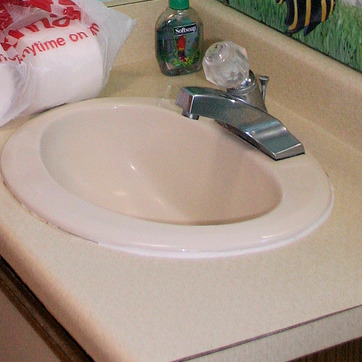
Material: ceramic